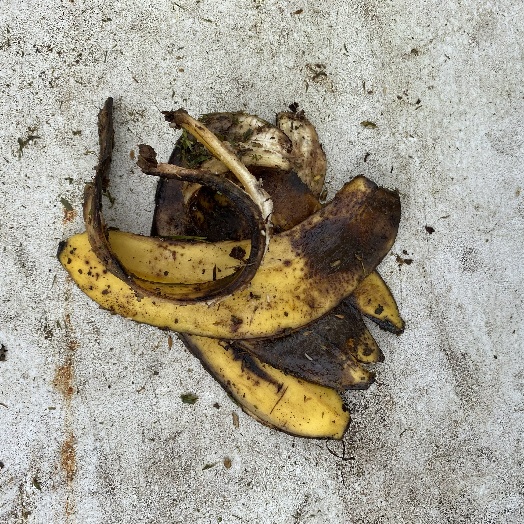
Label: generalcompost